Aarwangen Castle

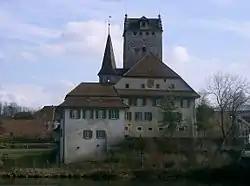
Aarwangen Castle

Aarwangen Castle is a castle in the municipality of Aarwangen of the canton of Bern in Switzerland. It is a Swiss heritage site of national significance. I